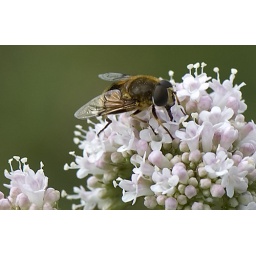
Detail of flying feeding on flowers of &lt;i&gt;Valeriana officinalis&lt;/i&gt; (Common Valerian). Marshy ground by the River Tweed, Dawyk, Scottish Borders.